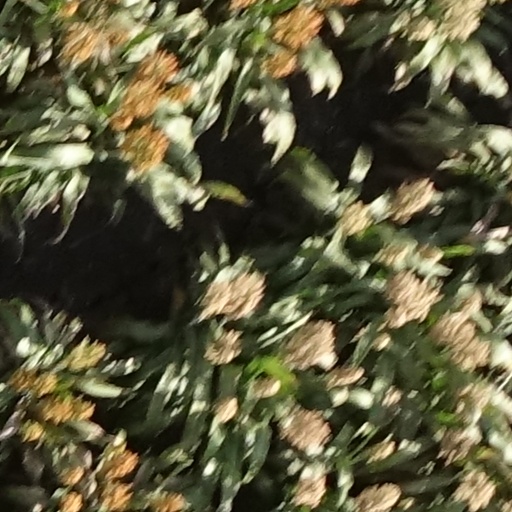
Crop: sorghum